Nicki Hunter

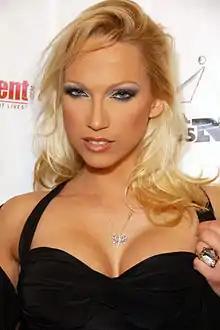
Hunter attending a birthday party for Sophie Dee at Aqua Lounge, Beverly Hills, California, January 2010

Nicki Hunter is an American pornographic film director, producer, make-up artist, radio personality, and former pornographic actress.